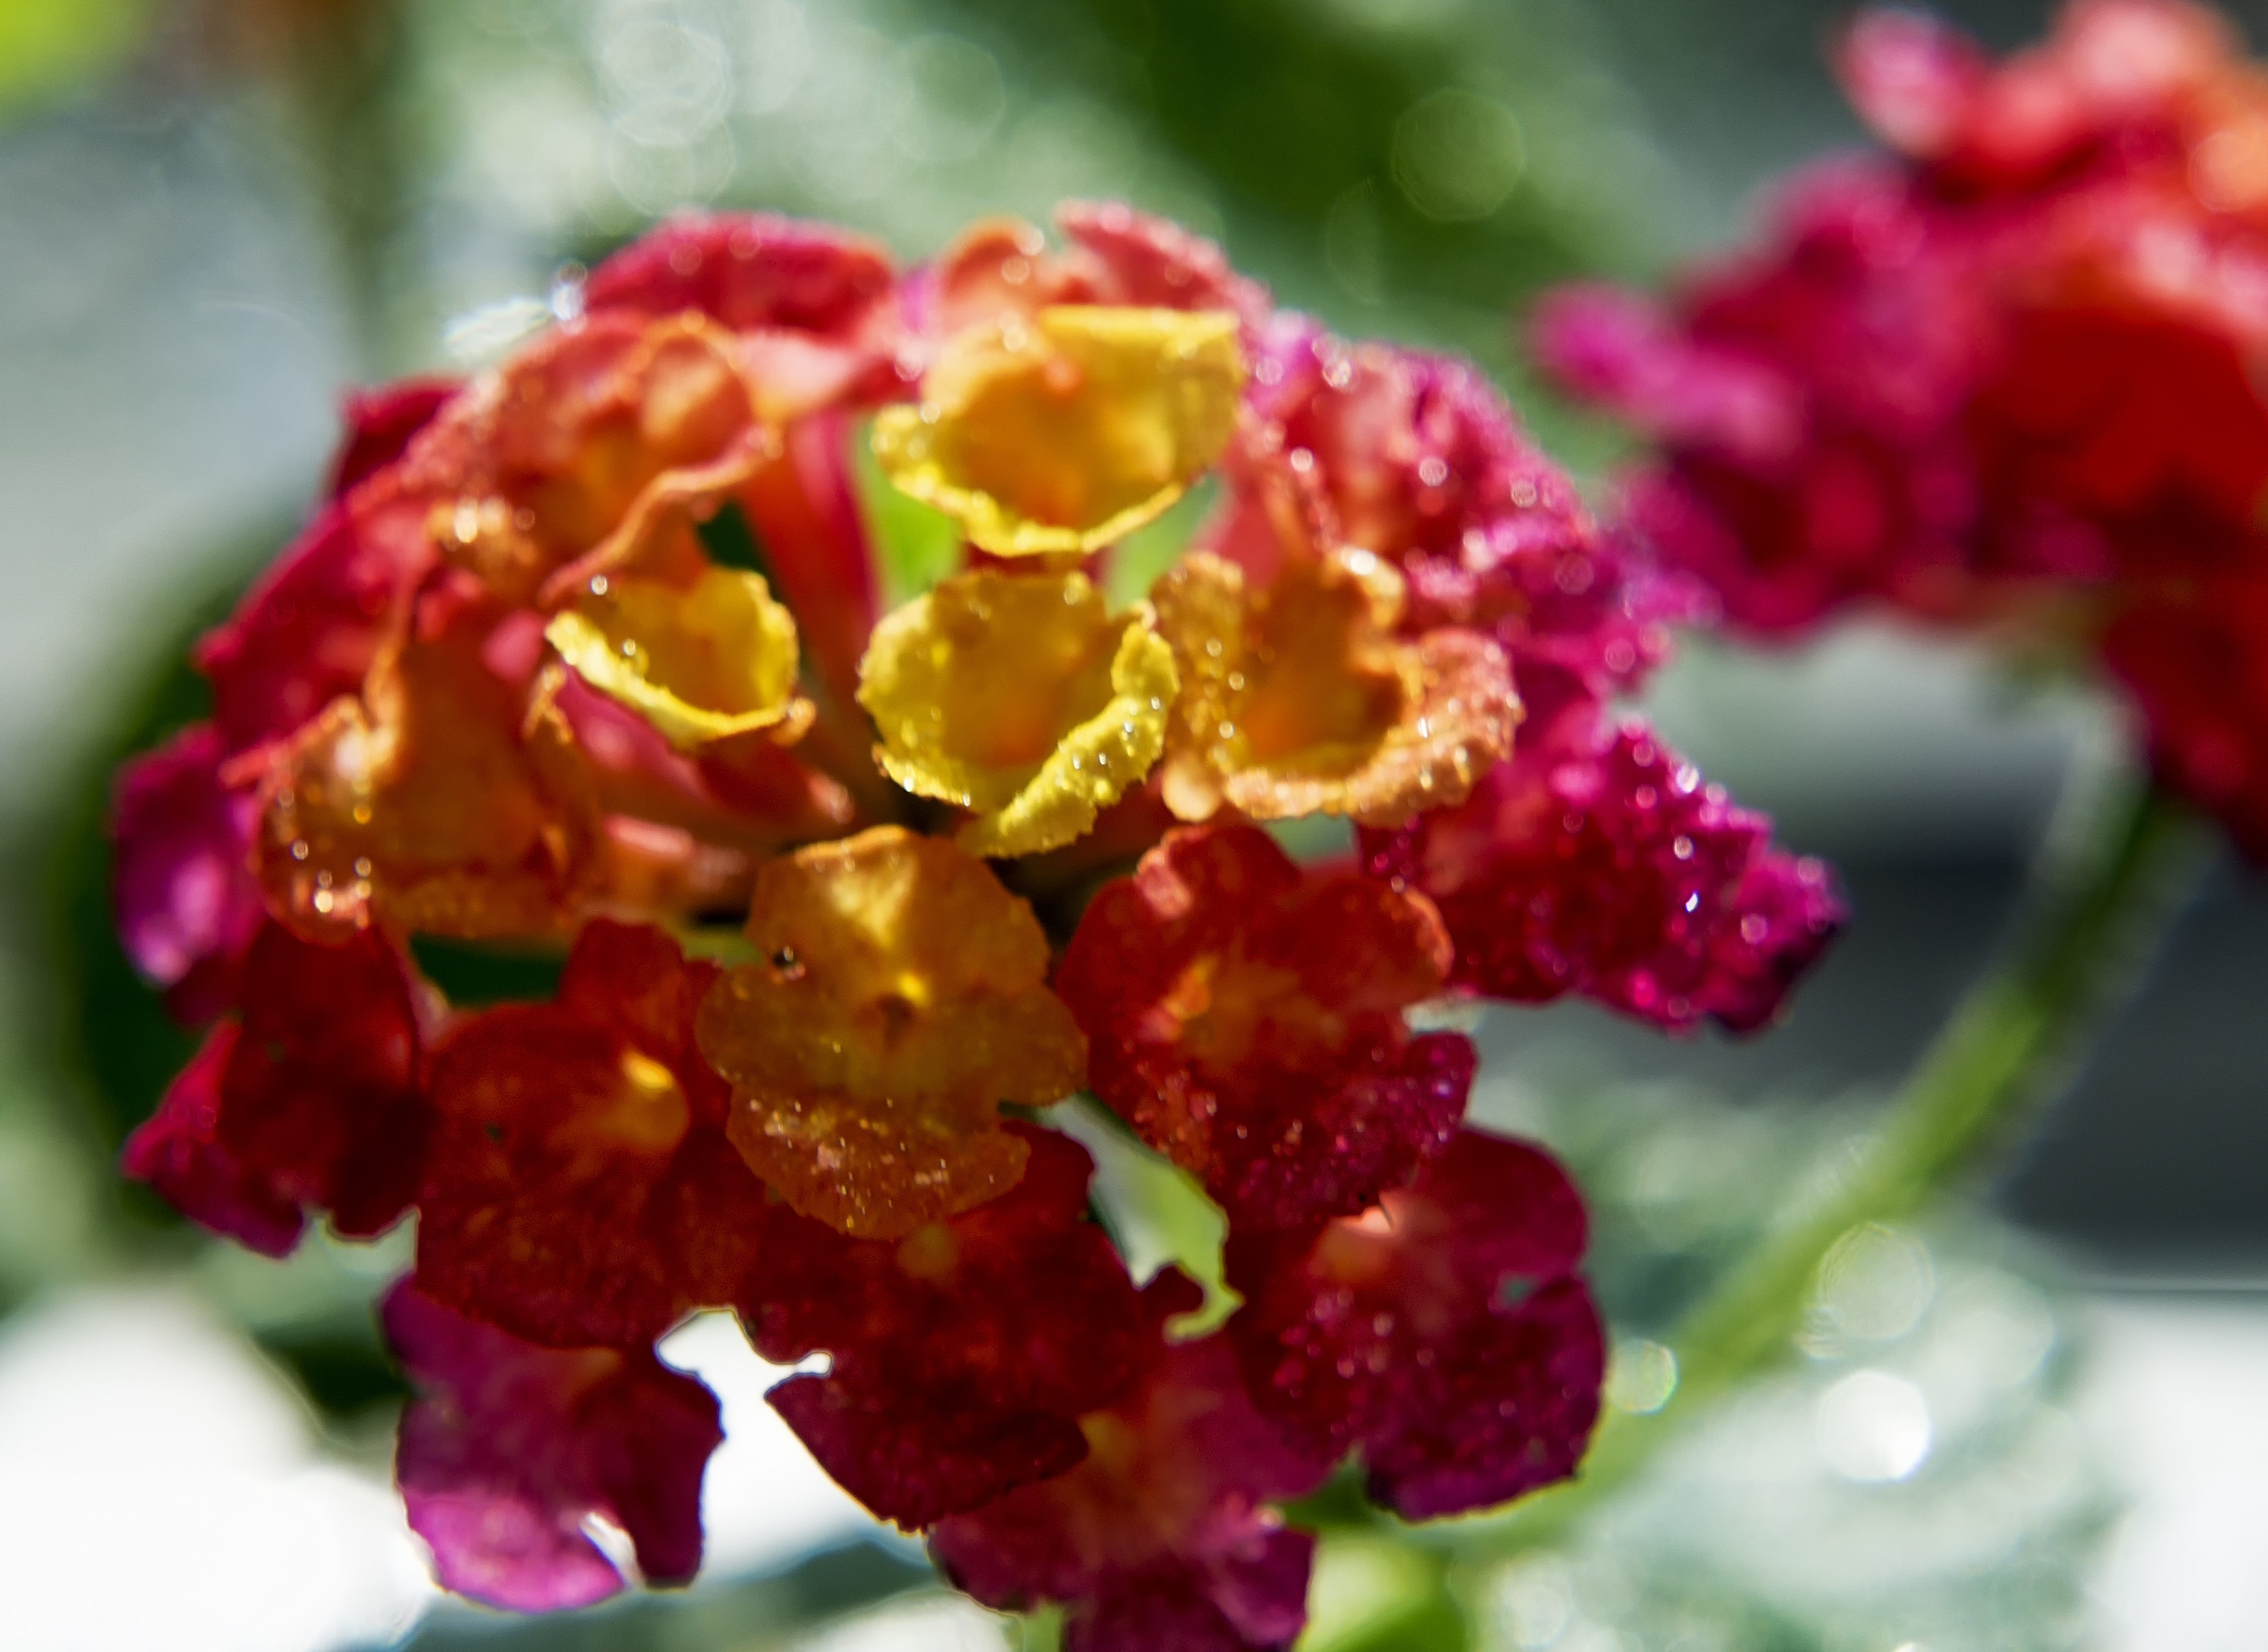
blossom, plant, leaf, flower, petal, red, macro, botany, flora, drops, finland, helsinki, moist, floristry, macro photography, flowering plant, lantana camara, annual plant, land plant